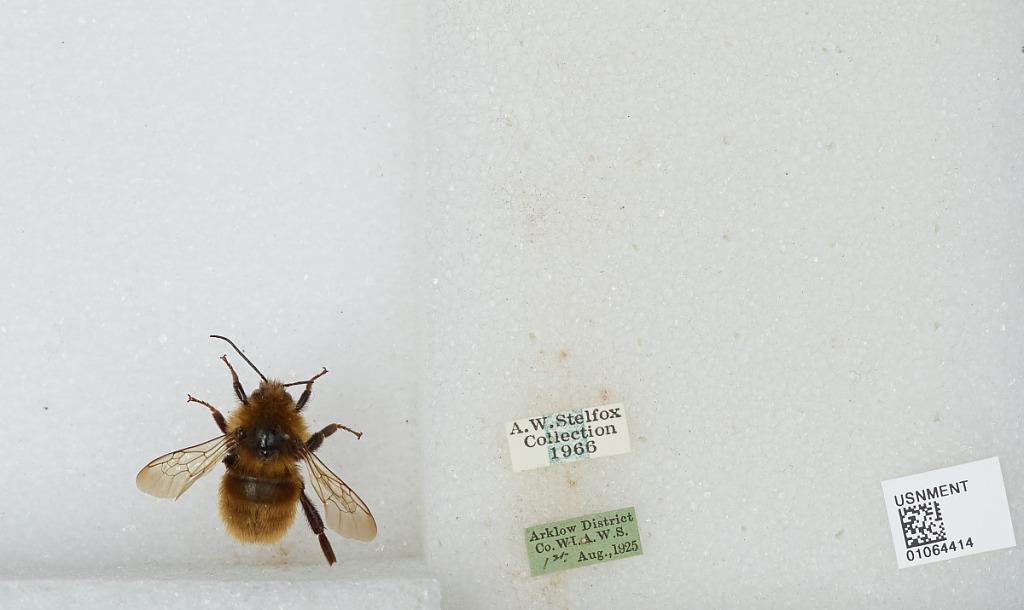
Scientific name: Bombus sp.
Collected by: A. Stelfox
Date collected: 1925-8-1
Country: Ireland
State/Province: Wicklow
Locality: Arklow District
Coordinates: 52.7941, -6.1649